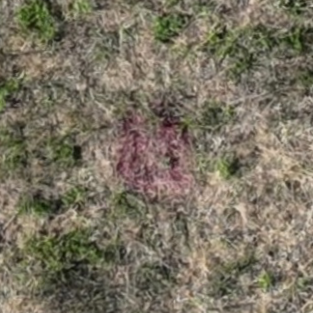
Month: july
Dye color: red
Dye concentration: low